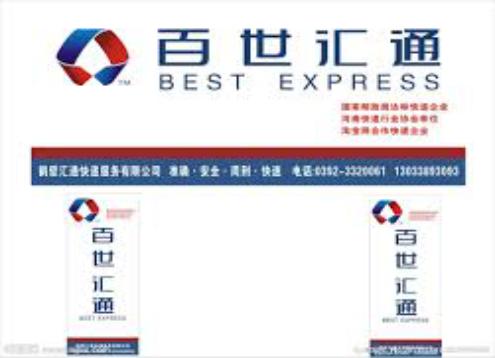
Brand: BEST EXPRESS-2
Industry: Others